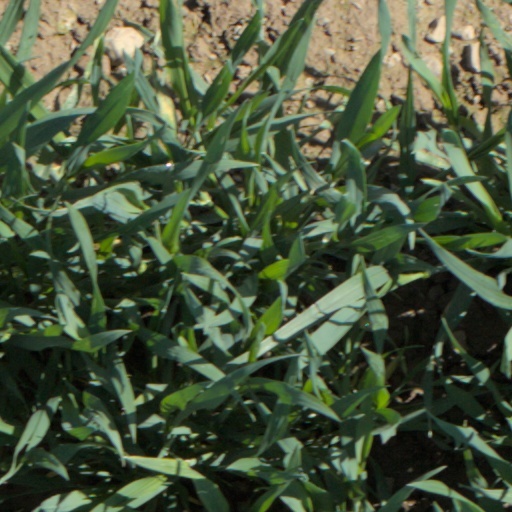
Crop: wheat